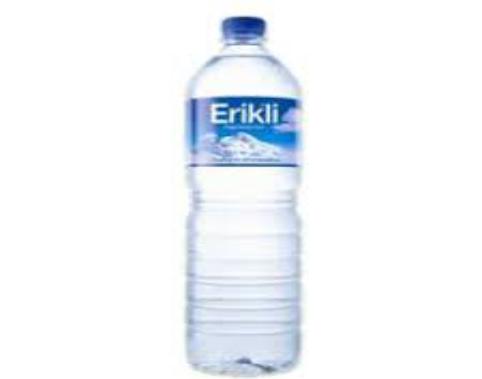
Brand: Erikli
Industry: Food